Jared Goff

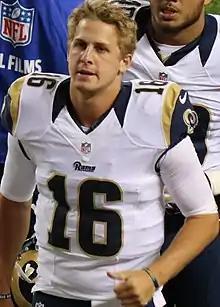
Goff in 2016

Goff was selected first overall by the Los Angeles Rams in the 2016 NFL draft. The Rams had traded up in the first round and acquired the first pick from the Tennessee Titans. Goff was the second Rams quarterback to be taken first overall in six years; the Rams had selected Sam Bradford first overall six years earlier. Goff was the last first round pick made by the Rams until Jared Verse in 2024.